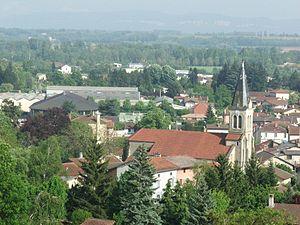
Vue generale sur le village francais Villieu qui forme la commune Villieu-Loyes-Mollon dans le département de l'Ain